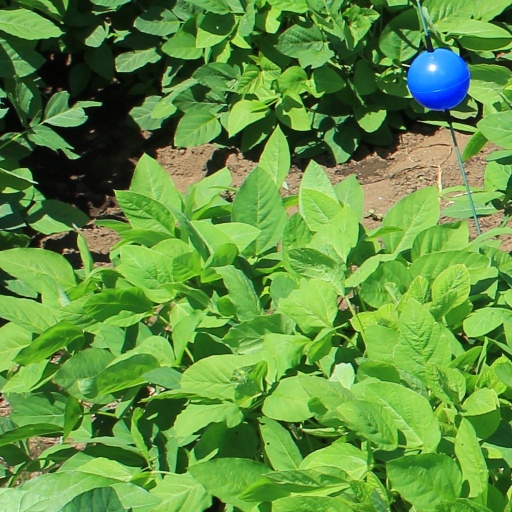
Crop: soybean